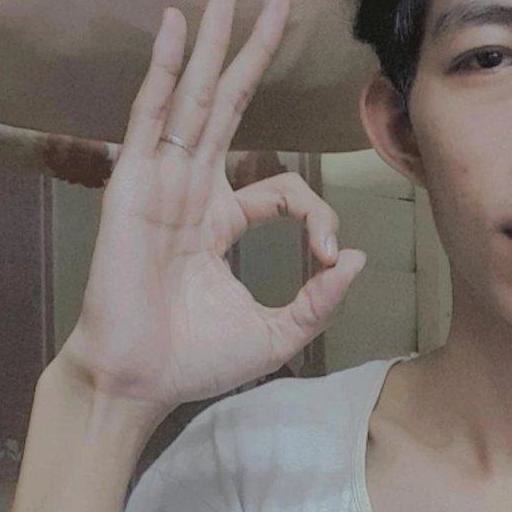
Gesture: ok